The Lincoln Lawyer (TV series)

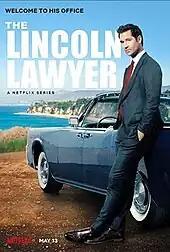
Television series poster

By its first three days of release, the series finished #2 on Netflix's weekly ratings. In its first full week of streaming, it was the platform's most-watched English-language series globally, with over 108 million viewing hours, more than three times the second-place show. Between May 8 and June 5, 2022, the series was watched 260.53 million hours globally.